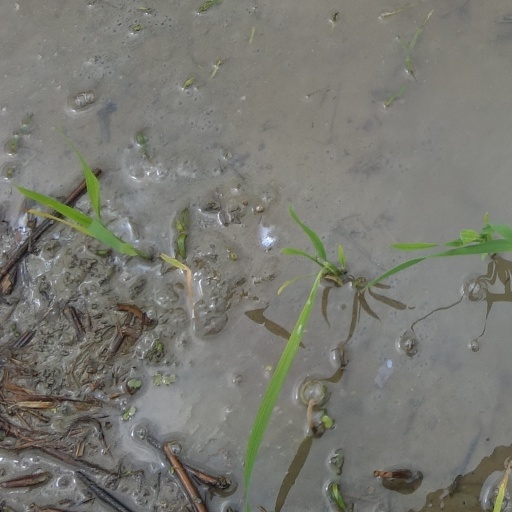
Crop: rice